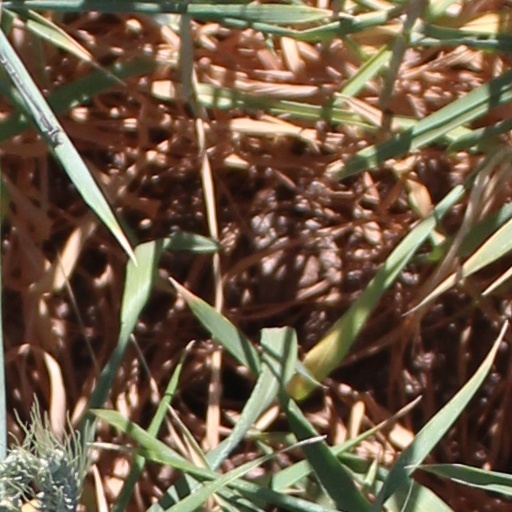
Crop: wheat